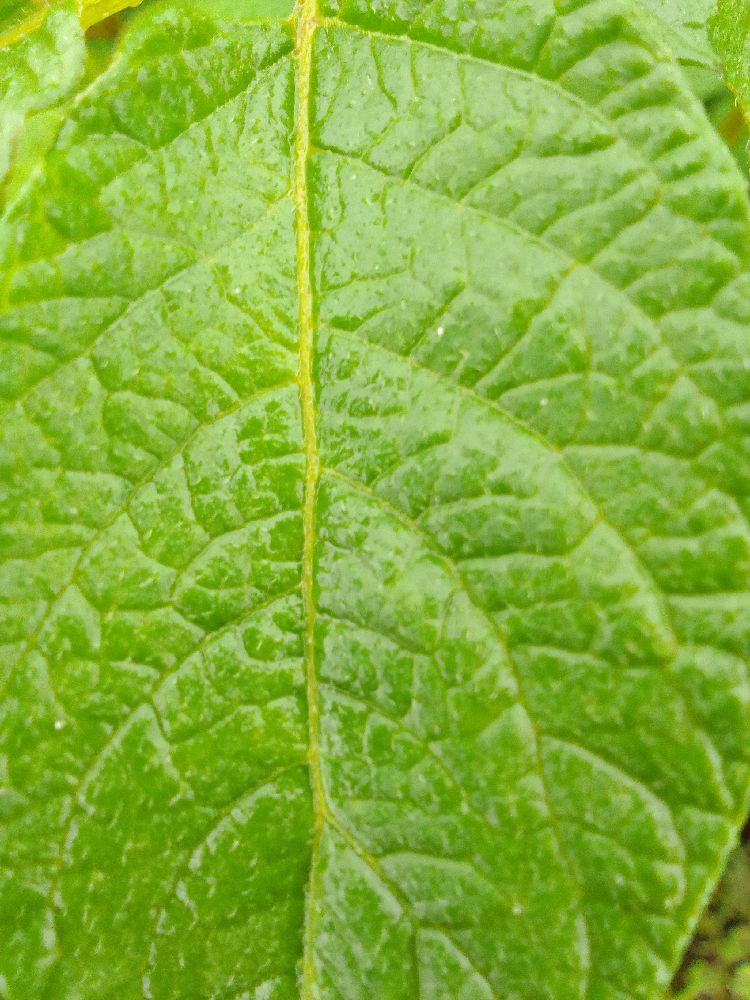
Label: Healthy